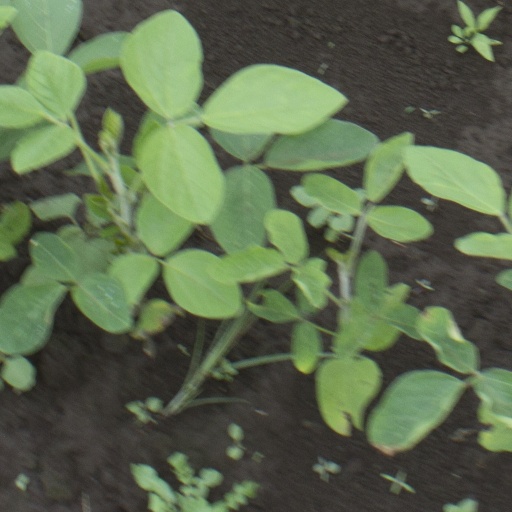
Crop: soybean